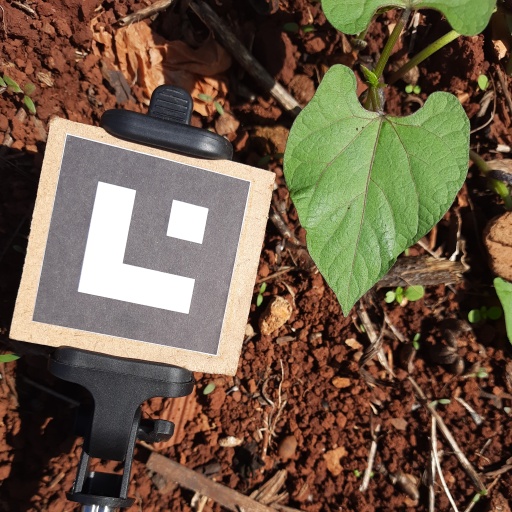
Observations: wavy surface, no eating holes, with soild dust, under sunlight